Religious cosmology

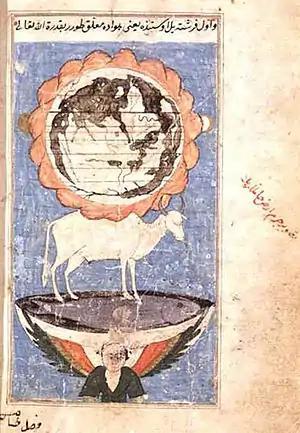
Zakariya al-Qazwini says the Earth is flat and surrounded by mountains including Mount Qaf; it is supported by an ox standing on Bahamut in a cosmic ocean inside a bowl that sits on an angel or jinn.

Islam teaches that God created the universe, including Earth's physical environment and human beings. The highest goal is to visualize the cosmos as a book of symbols for meditation and contemplation for spiritual upliftment or as a prison from which the human soul must escape to attain true freedom in the spiritual journey to God.